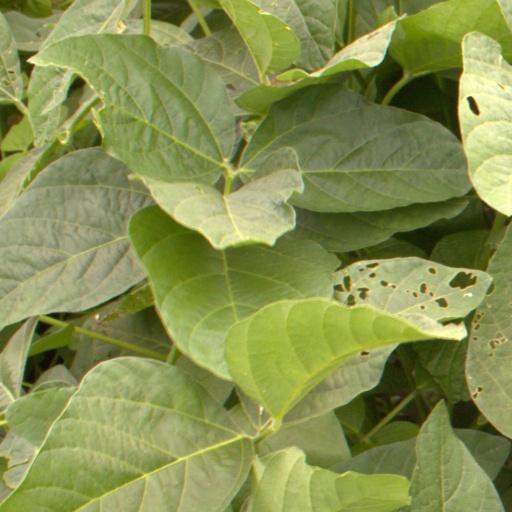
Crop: soybean